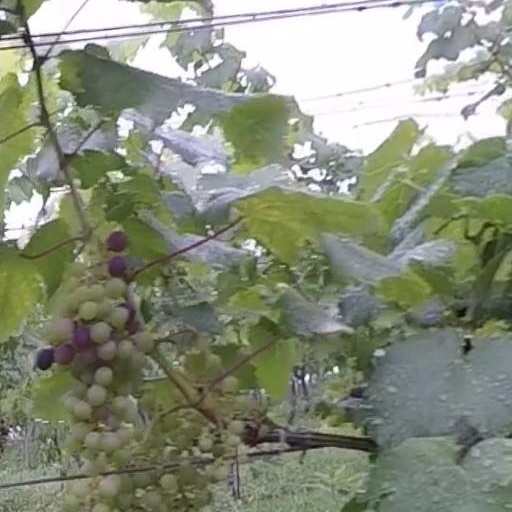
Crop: grape